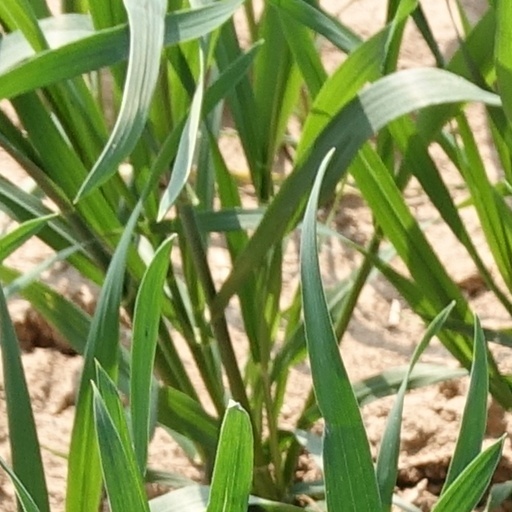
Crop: wheat